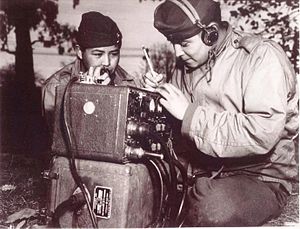
Code talker
Amerikanske Code talkers i Australien
Code talkers var indfødte amerikanske soldater, der sendte hemmelige beskeder over radio eller telefon ved at bruge koder baseret på deres indfødte sprog. Betegnelsen bruges hovedsageligt om navajo-talende i specielenheder under Stillehavskrigen i 2. verdenskrig. Andre sprog såsom choctaw og comanche blev også brugt fra og med 1. verdenskrig. Under 2. verdenskrig benyttede det amerikanske militær for første gang navajo-talende.